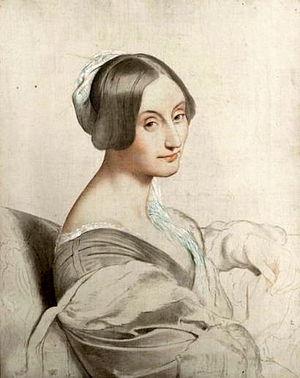
Elisa de Pourtalès (1810-1877), marquise Charles-Alexandre de Ganay
La famille de Ganay est une famille subsistante de la noblesse française.